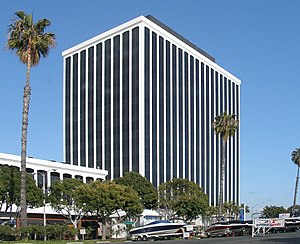
ICANN
ICANN er en forkortelse for Internet Corporation for Assigned Names and Numbers og er et non-profit selskab stiftet med det formål at formidle en række Internet-relaterede opgaver gennem uddelegering til andre organisationer, f.eks. IANA, Internet Assigned Numbers Authority. ICANN rapporterer til og opererer på direkte foranledning af USA's regering, hvilket til stadighed giver stor bekymring rundt omkring i verden – blandt andet i EU-landene. Dette er dog iflg. ICANN's formand ikke tilfældet mere.